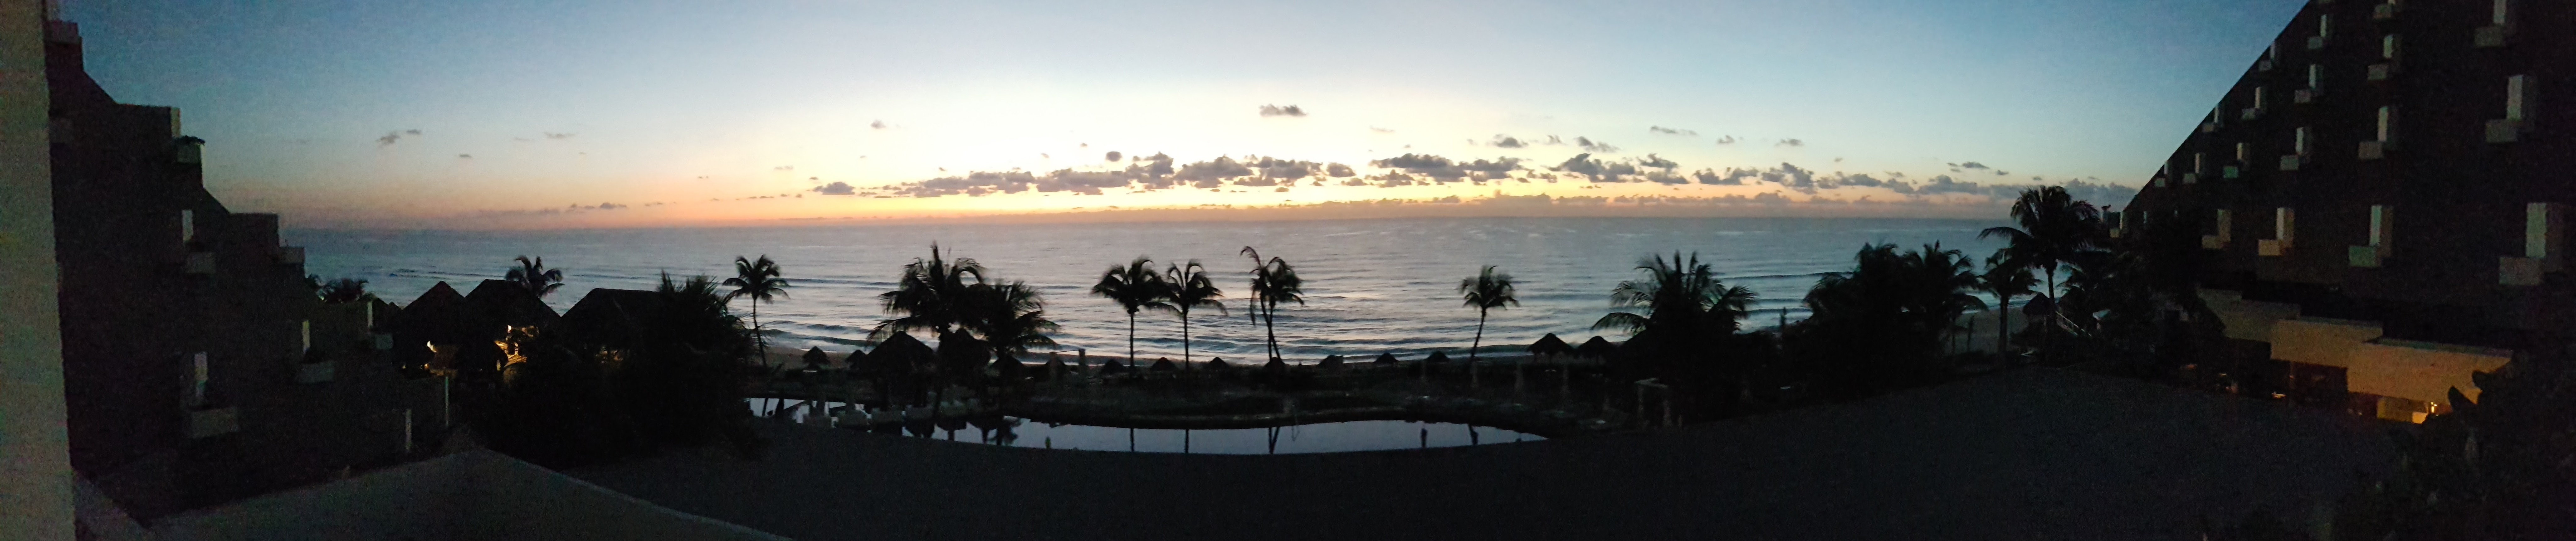
sunset, photography